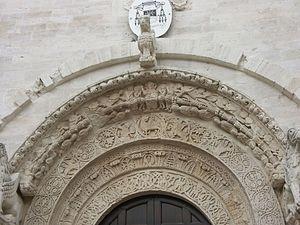
Portail sculpté de la cocathédrale
Ruvo di Puglia est une ville italienne de la ville métropolitaine de Bari dans la région des Pouilles. Elle fait partie du Parc National des Hautes Murges. On y trouve notamment une Cocathédrale et le Musée archéologique national Jatta.